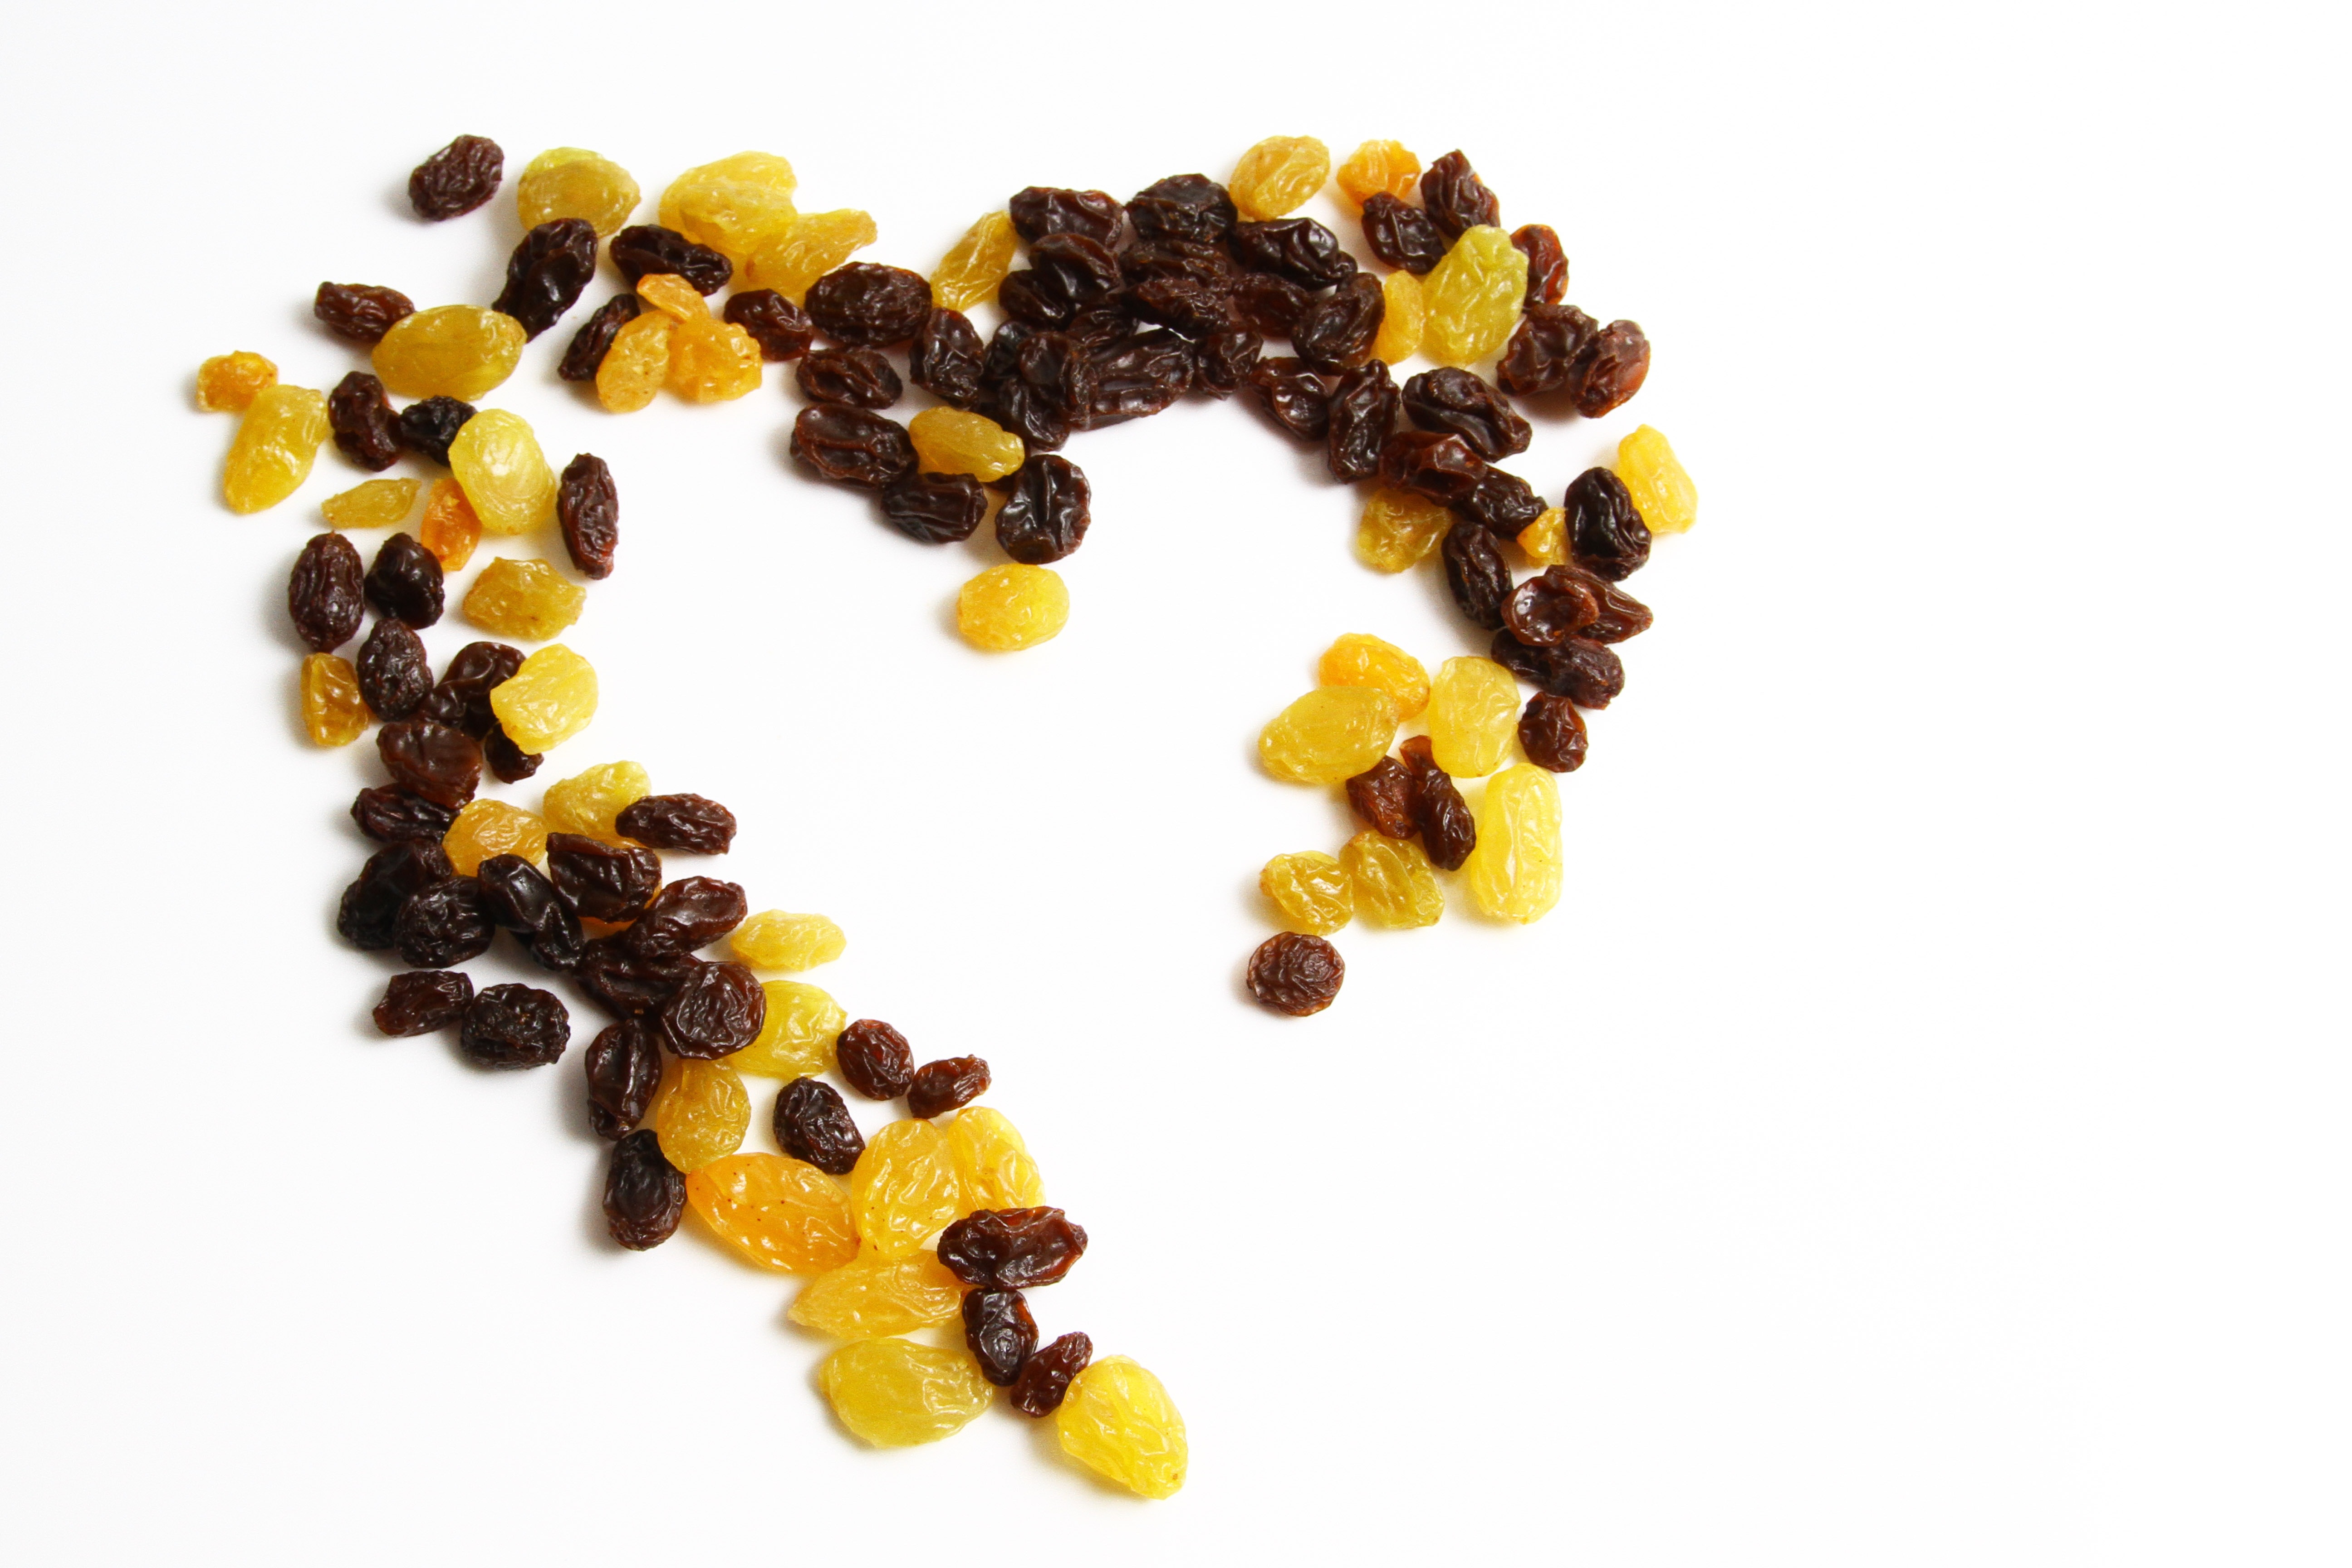
table, white, sweet, retro, flower, love, heart, food, cooking, ingredient, produce, fresh, brown, yellow, breakfast, cupcake, gourmet, paper, healthy, snack, dessert, eat, cream, delicious, cake, pastry, baked, muffin, jewellery, sugar, nutrition, wooden, tasty, day, shape, diet, many, treat, amber, gemstone, raisins, unhealthy, fashion accessory